Dale Eldred

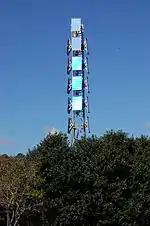
Light+Time Tower, Raleigh, NC

Dale Eldred (November 9, 1933 in Minneapolis, Minnesota – July 26, 1993 in Kansas City, Missouri) was an internationally acclaimed sculptor renowned for large-scale sculptures that emphasized both natural and generated light.